Boston City Hall

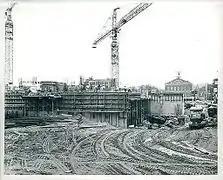
City Hall construction,

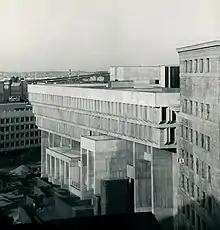
Boston City Hall,

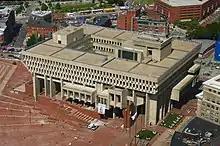
An aerial view of Boston City Hall in 2019

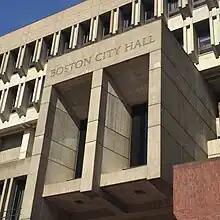
The building's name engraved near Government Center station entrance

Boston City Hall was designed by Gerhard Kallmann, a Columbia University professor, and Michael McKinnell, a Columbia graduate student who co-founded Kallmann McKinnell & Knowles. In 1962, they won an international, two-stage design competition for the building. Their design, selected from 256 entries by a jury of prominent architects and businessmen, departed from the more conventional designs of most of the other entries (typified by pure geometrical forms clad with sleek curtain walls) to introduce an articulated structure that expressed the internal functions of the buildings in rugged, cantilevered concrete forms. While hovering over the broad brick plaza, the City Hall was designed to create an open and accessible place for the city's government, with the most heavily used public activities all located on the lower levels directly connected to the plaza. The major civic spaces, including the Council chamber, library, and Mayor's office, were one level up, and the administrative offices were housed above these, behind the repetitive brackets of the top floors.